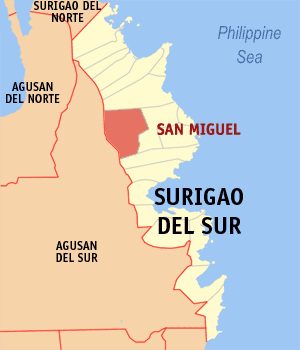
San Miguel est une localité de la province du Surigao du Sud, aux Philippines. En 2015, elle compte 39 340 habitants.